Francesco Benedetto Arese Lucini

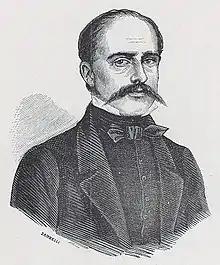
Aristide Calani, "Portrait of Francesco Arese Lucini", "Il Parlamento del Regno d'Italia", 1861

Francesco Benedetto Arese Lucini, count of Barlassina (14 August 1805 in Milan – 25 May 1881 in Florence) was a key figure of Italian unification, senator of the Kingdom of Italy, knight of the Supreme Order of the Most Holy Annunciation, son of Antonietta Fagnani Arese, and nephew of Francesco Teodoro Arese Lucini.